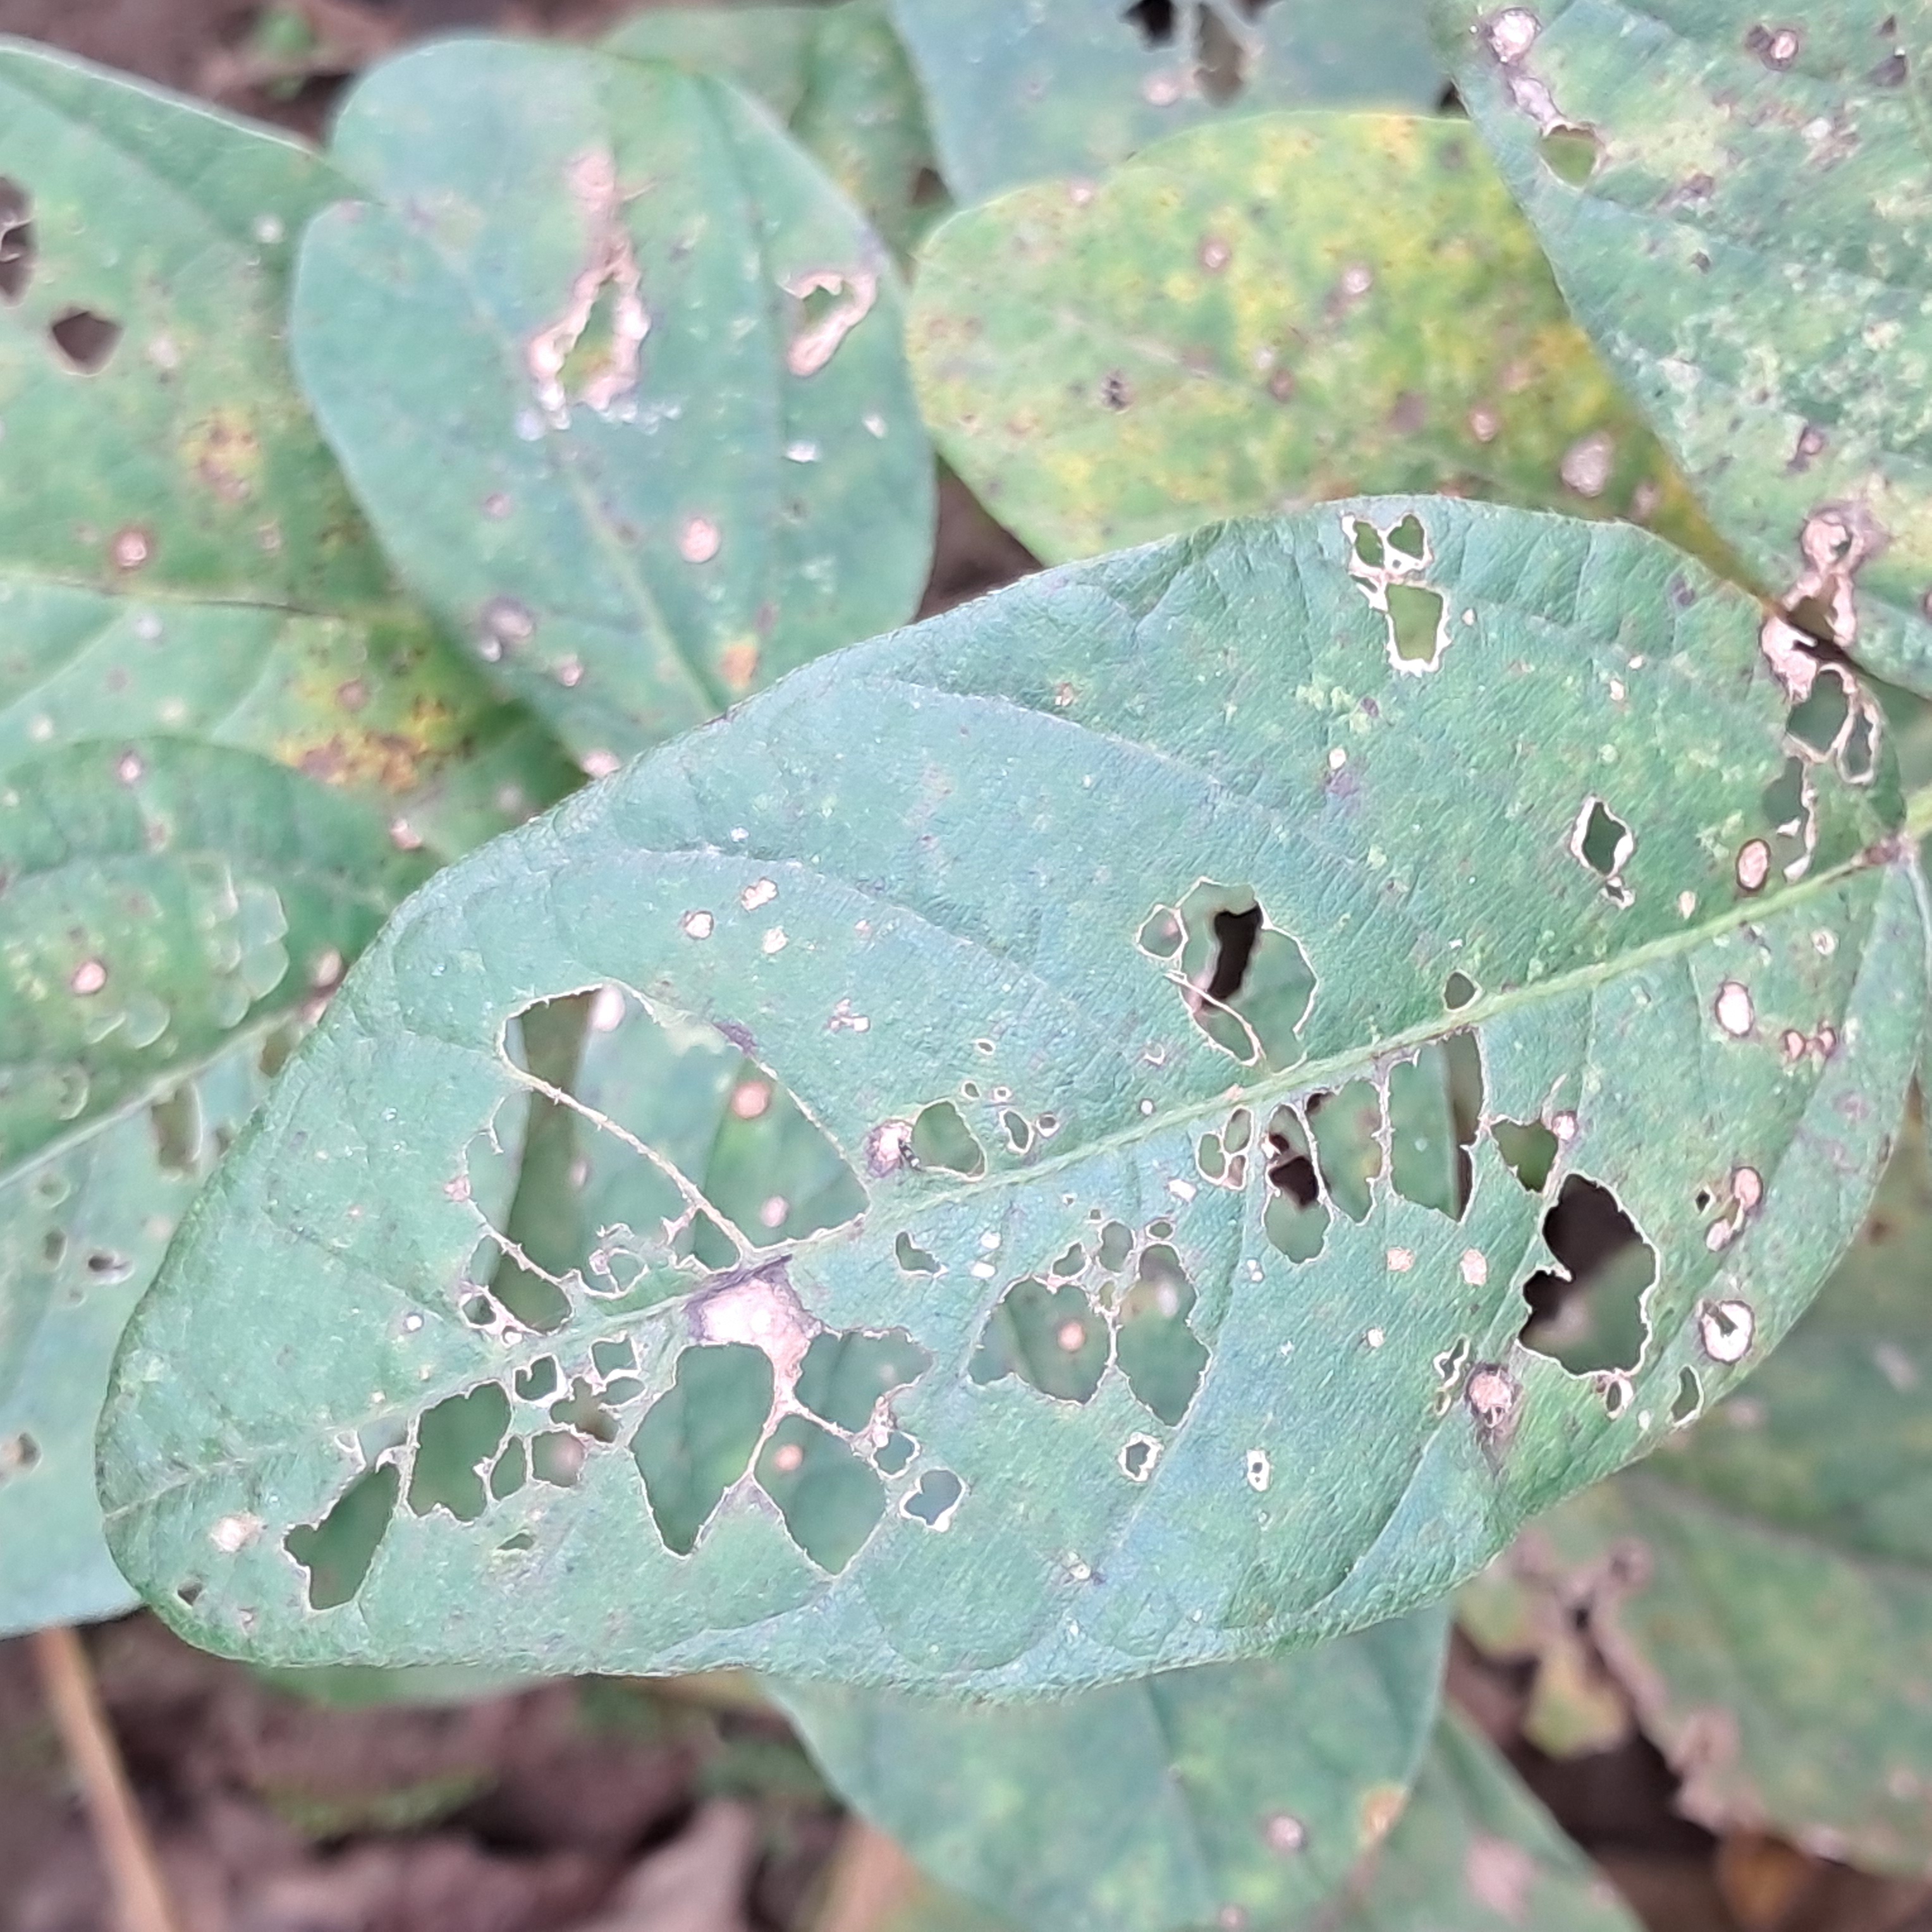
Label: Caterpillar_Semilooper_Pest